James Webb Space Telescope sunshield

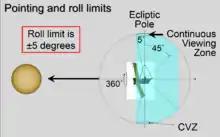
Diagram of roll limits and how they impact pointing

The sunshield segment also includes a trim flap at the end of a sunshield deployment boom. This is also called the momentum trim tab. The trim tab helps balance out solar pressure caused by photons striking the sunshield. If this pressure is uneven, the spacecraft will tend to rotate, requiring its reactions wheels (located in the spacecraft bus) to correct and maintain JWST's orientation in space. The reaction wheels, in turn, will eventually become saturated and require fuel to desaturate, potentially limiting spacecraft lifetime. The trim tab, by helping keep the pressure balanced and hence limiting fuel usage, extends the working life of the telescope.